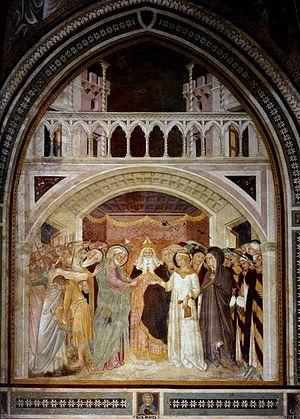
Les fiançailles sont, pour un couple, une déclaration d'intention de mariage. Le terme de fiançailles désigne le jour de cette déclaration, ainsi que le temps qui sépare ledit jour de celui du mariage. Ce n'est pas nécessairement un acte religieux. Une bague de fiançailles matérialise parfois cette décision.